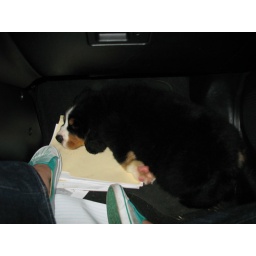
sleeping in the car on the way home